Gallstone

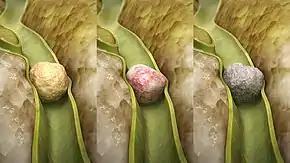
From left to right: cholesterol stone, mixed stone, pigment stone.

Gallstones, regardless of size or number, are asymptomatic in 60–80% of patients. These "silent stones" do not require treatment and can remain asymptomatic even years after they form.